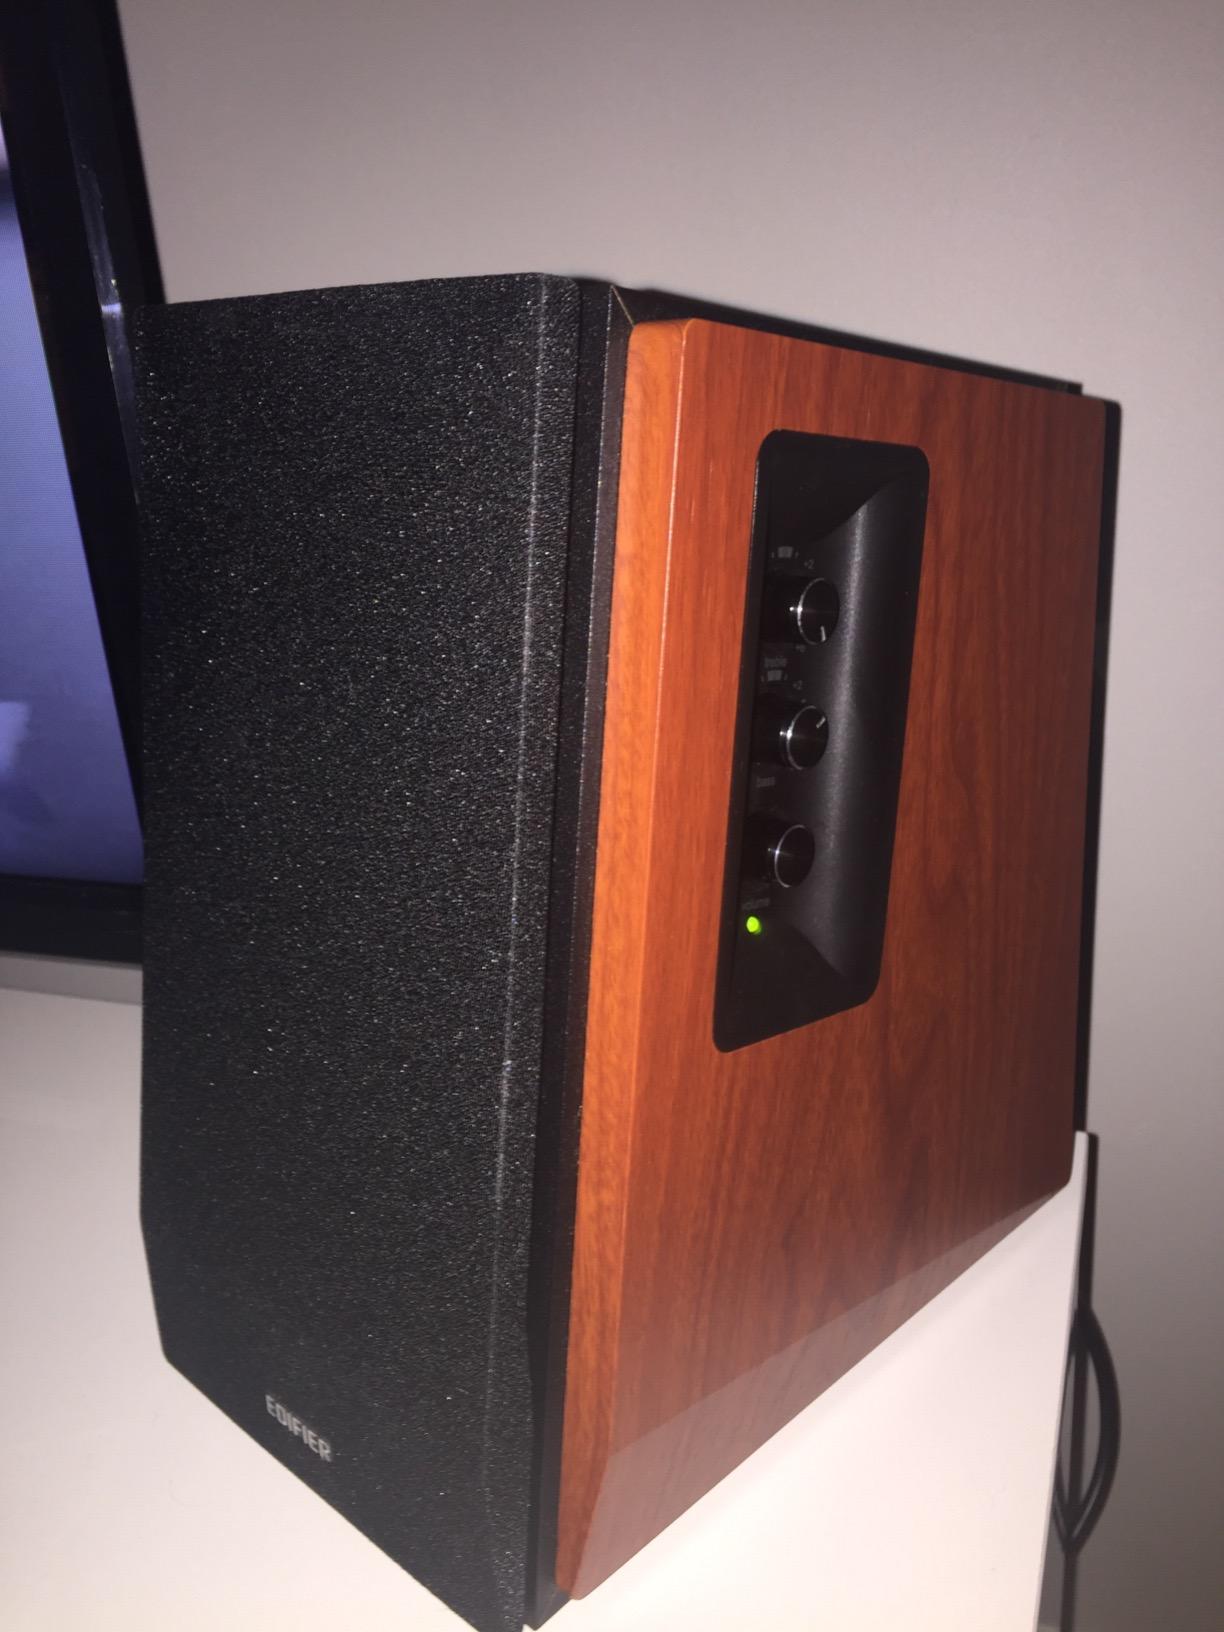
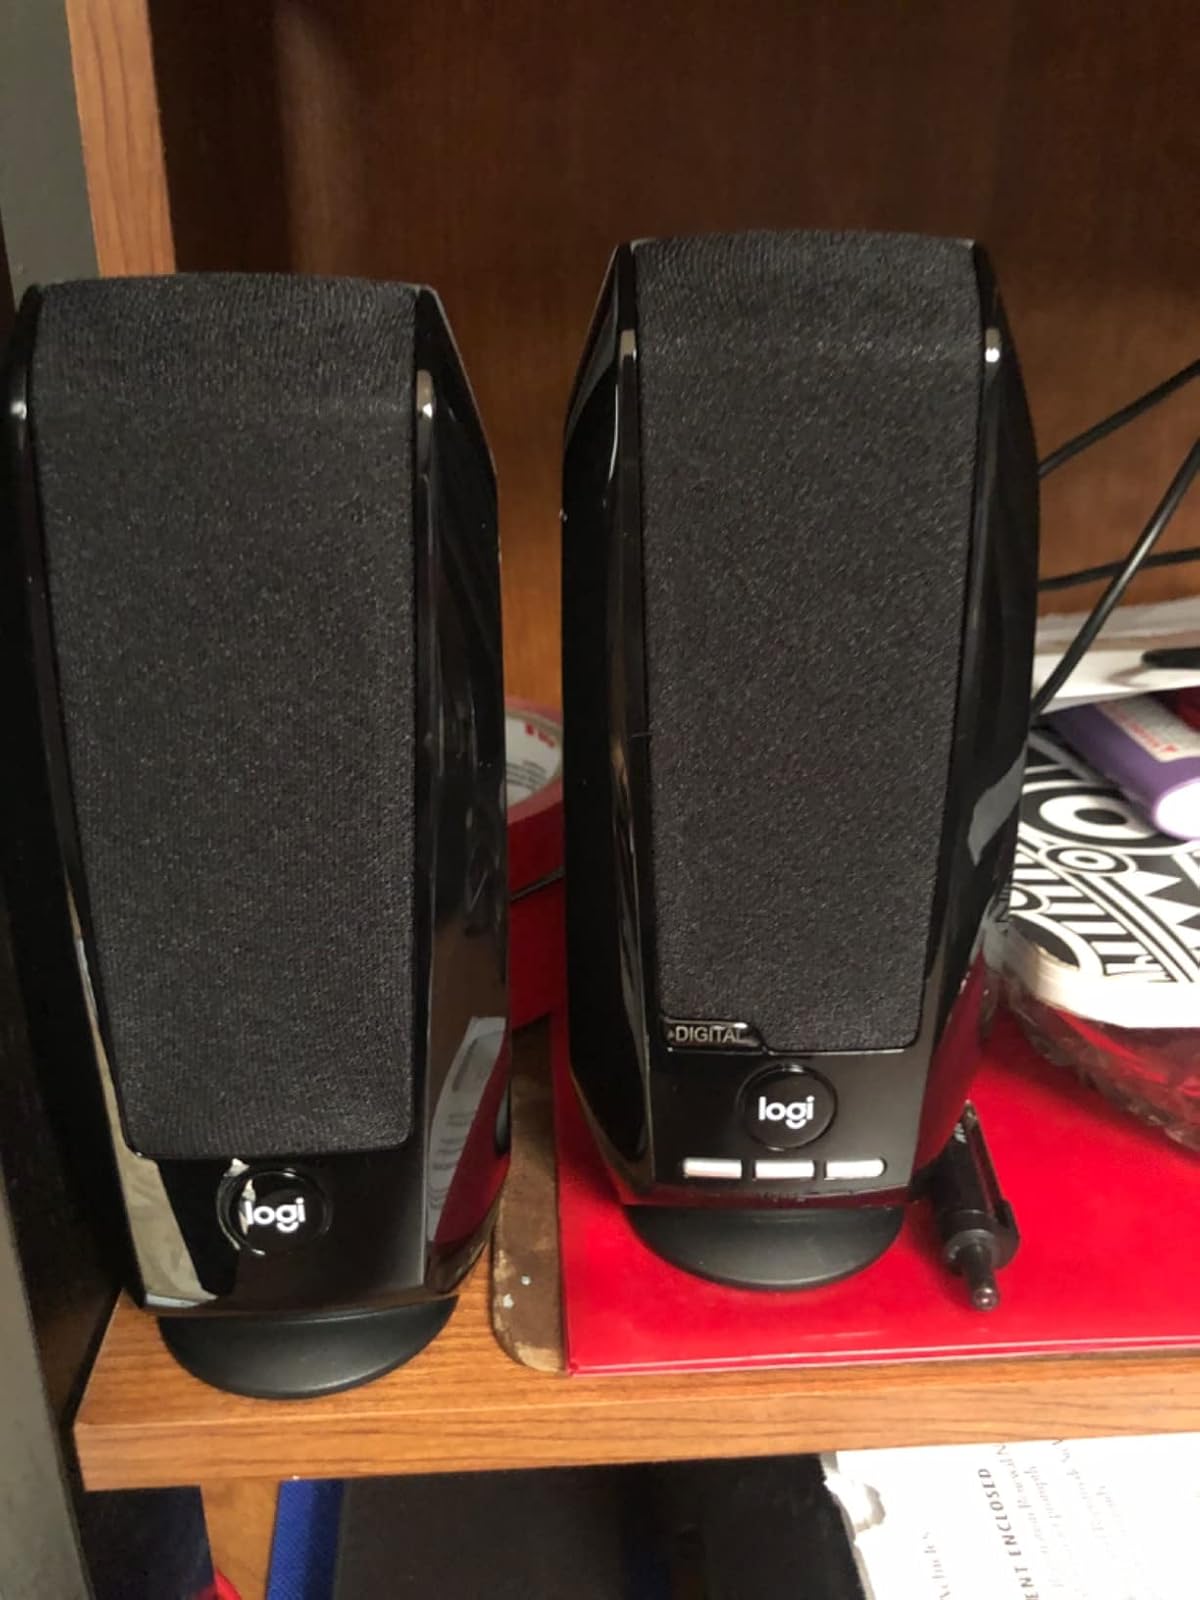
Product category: speaker
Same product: no